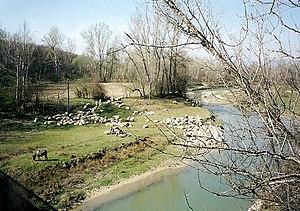
Băile Herculane Județ de Caraș-Severin.- Roumanie.
Le Parc national Domogled-vallée de la Cerna est une aire protégée, située en Roumanie, dans le territoire administratif des județ de Caraș-Severin, Gorj et Mehedinți.